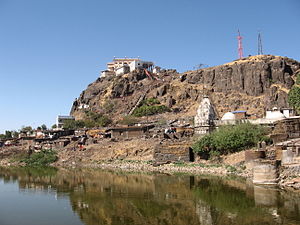
Champaner-Pavagadh arkælogiske park
Udsigt til Pavadagh Hill.
Champaner-Pavagadh Archaeological Park, er et UNESCO Verdensarvsområde, som er beliggende i Panchmahal distriktet i Gujarat, Indien. Det ligger omkring den historiske by Champaner, en by, der blev bygget af Sultan Mahmud Begada Gujarat. Dette verdensarvsområde er fyldt med forter med bastioner som starter ved bakkerne i Pavagadh, og strækker sig ind i byen Champaner. Parkens landskab omfatter arkæologiske, historiske og levende kulturarv såsom kalkolitiske steder, en bakke fæstning fra en tidlig hindu hovedstad, og resterne af den 16. århundrede hovedstad i staten Gujarat. Der er paladser, indgangsporte og buer, moskeer, grave og templer, boligkomplekser, landbrugsstrukturer og vandinstallationer såsom trinskakter og tanke, der stammer fra det 8. til det 14. århundrede. Kalika Mata Temple, som ligger på toppen af den 800 meter høj Pavagadh Hill, er en vigtigt Hindu helligdom i regionen, og tiltrækker et stort antal pilgrimme i løbet af året.